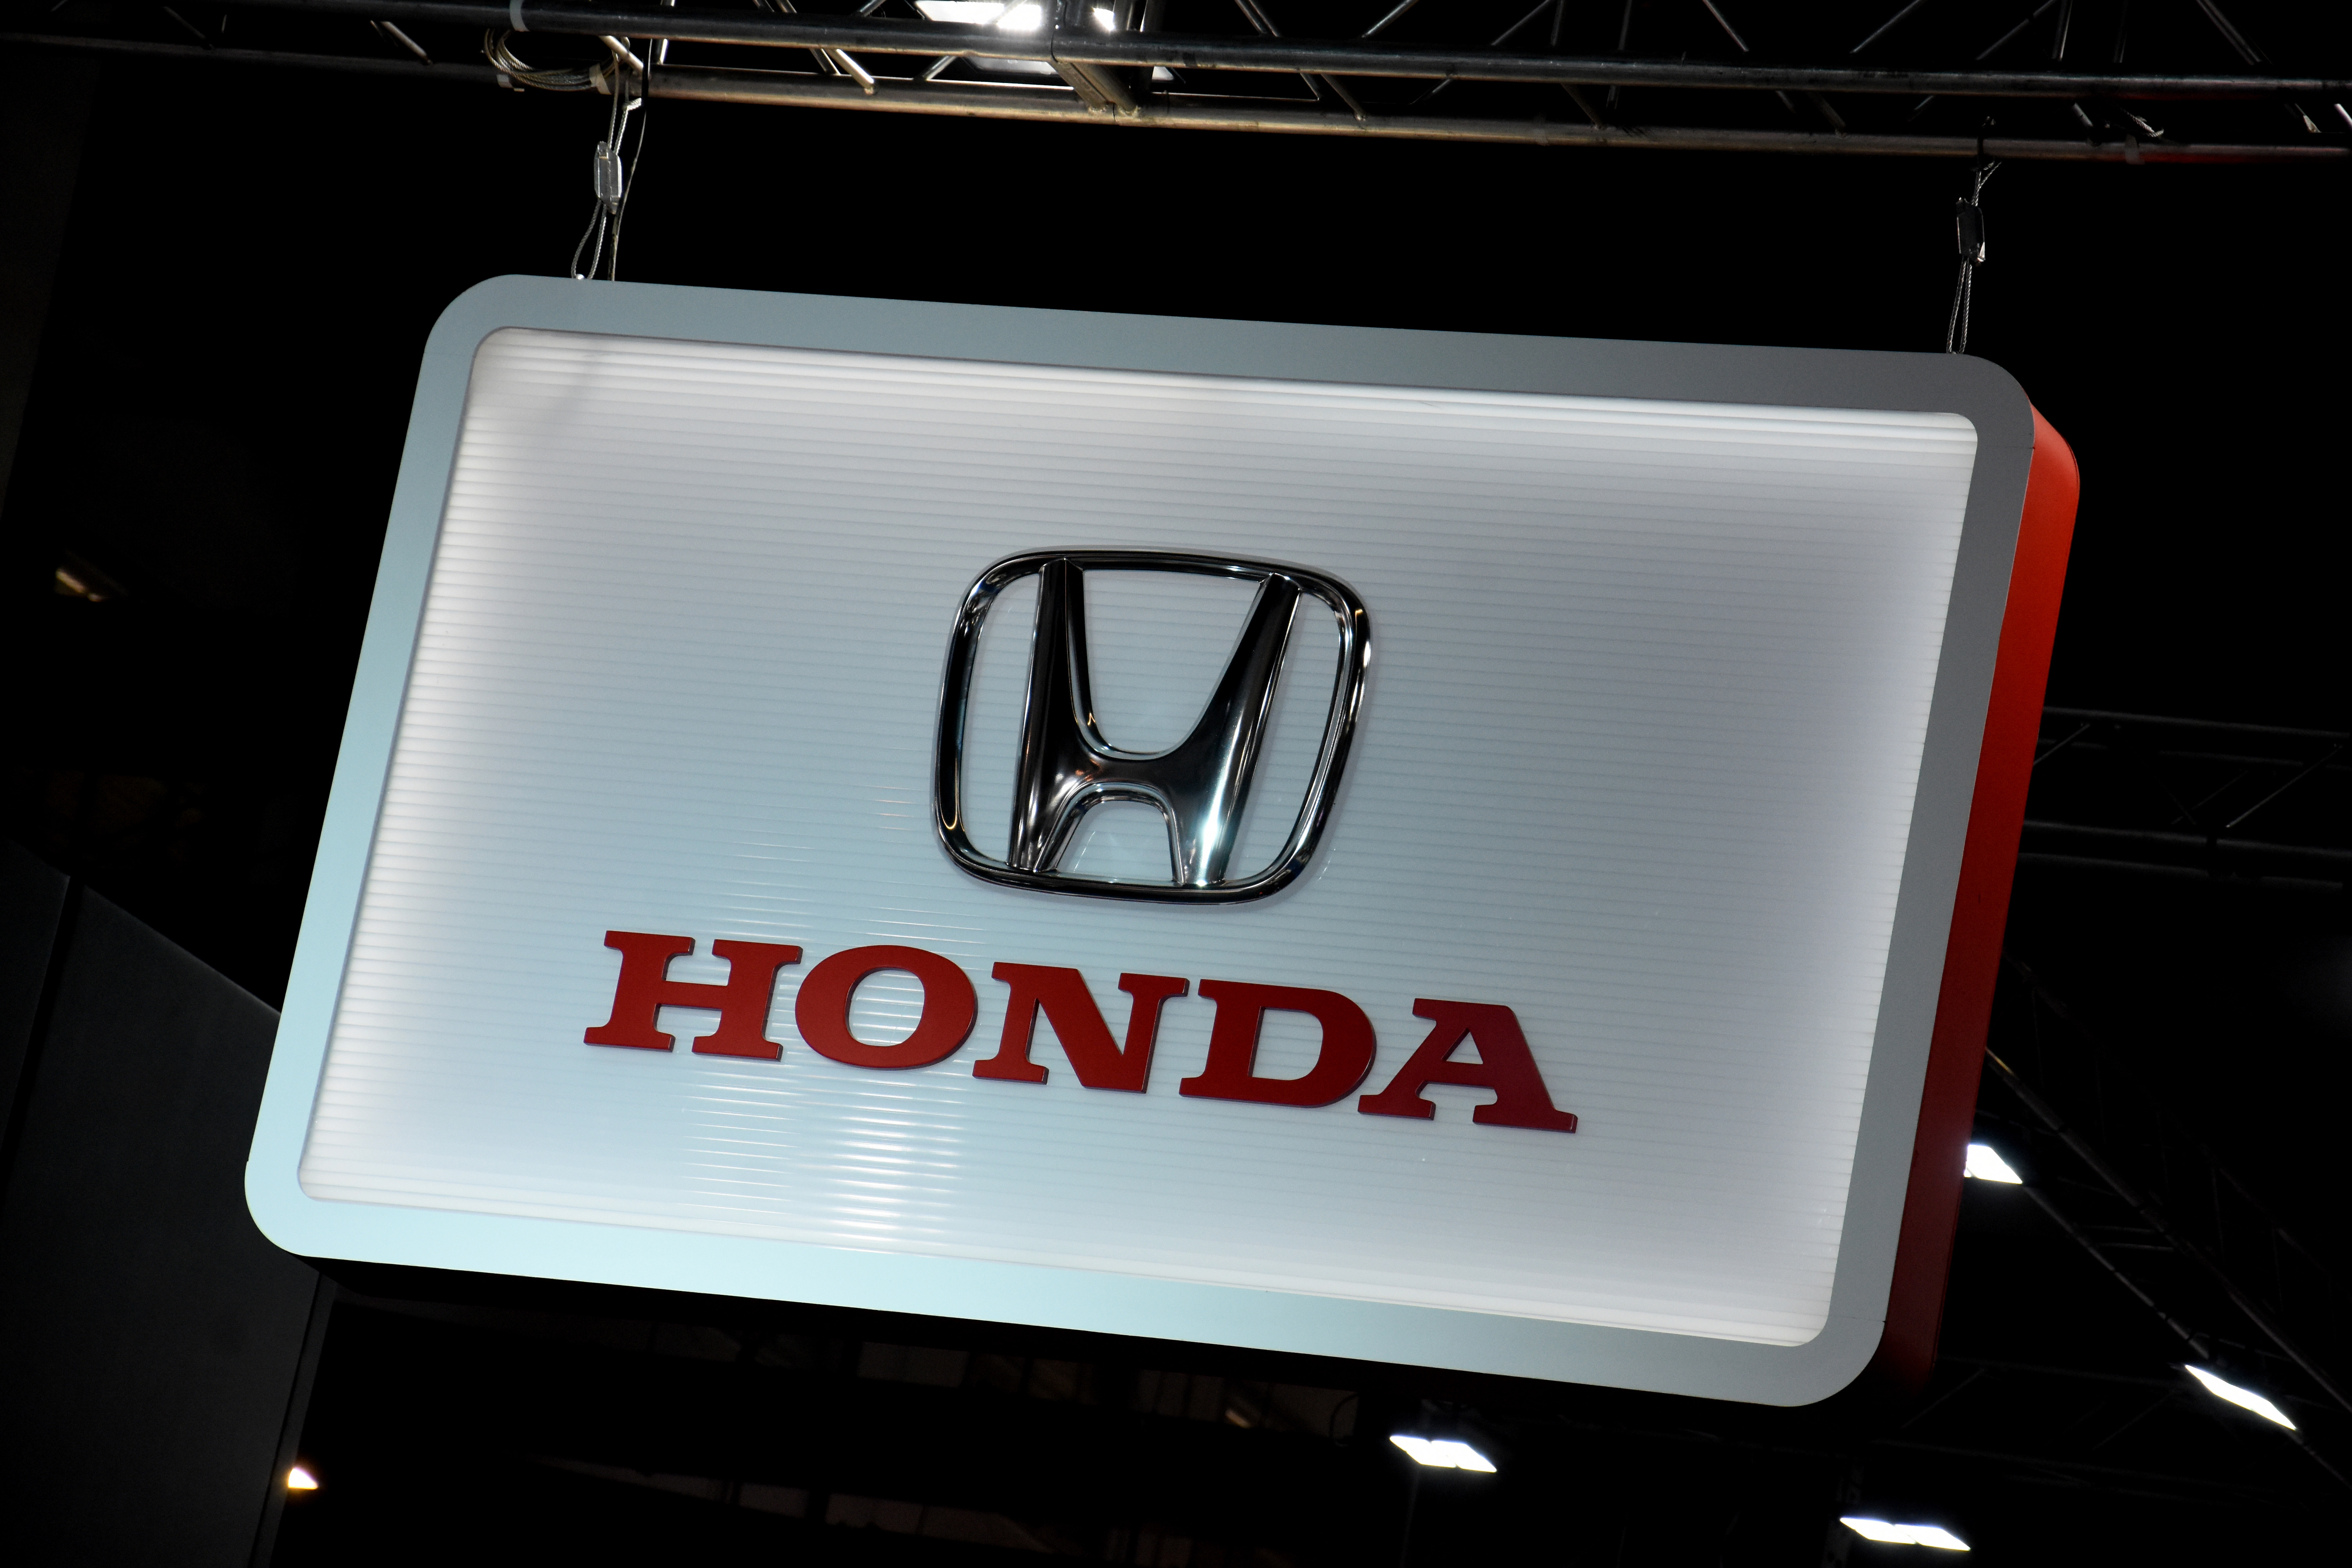
automobile, engine, trade, economy, gasoline, diesel, barcelona, cars, technology, brands, automotive, spain, mobility, motor vehicle, automotive design, vehicle, logo, car, font, emblem, family car, trademark, hyundai, ford motor company, graphics, brand, toyota, signage